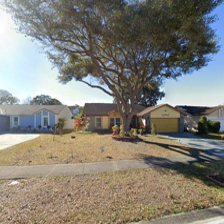
Label: streetView